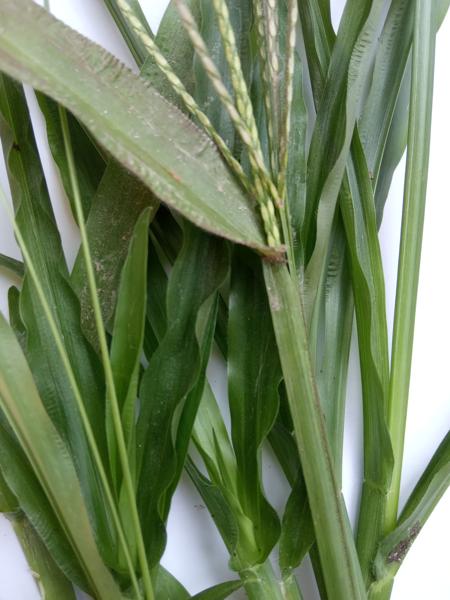
Weed species: Paspalum scrobiculatum